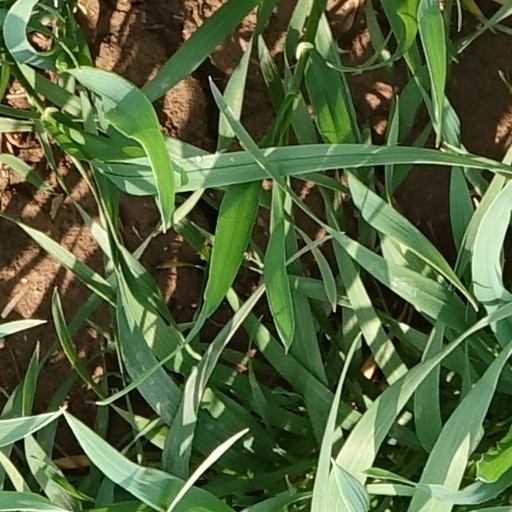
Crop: wheat